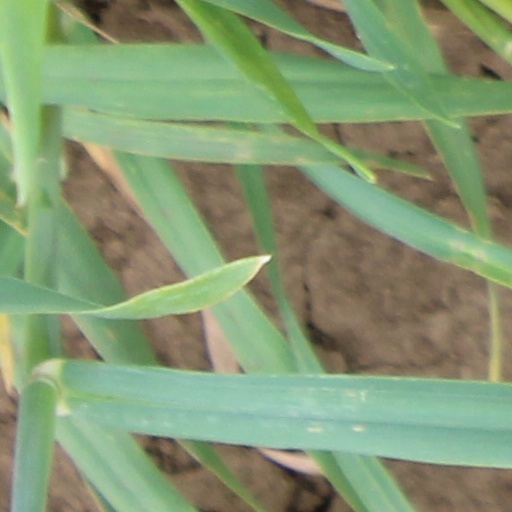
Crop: wheat